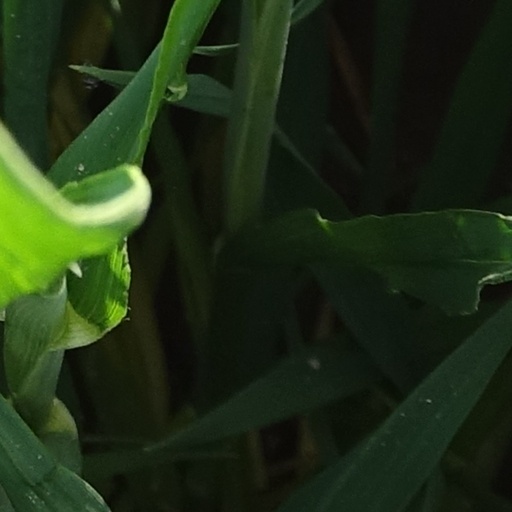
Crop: wheat